The Amazing Race: A Corrida Milionária

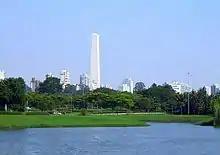
The Starting Line was at the Ibirapuera Park in São Paulo, Brazil.

The series adopted the rules from the American version's tenth and eleventh seasons. With the exception of the Intersection, all clue types were retained in the Brazilian version, as well as the non-elimination penalty. This show also differed from the original format in that while teams leave the Pit Stops in the same order they arrived, the time differences were not always respected. The penalty for not completing a Roadblock was also shorter at three hours compared to four. Route markers are colored yellow and green, reflecting the Brazilian national colours, as opposed to yellow and red in most other versions. Also, contrary to other "Amazing Race" versions, the eliminated teams did not make an appearance at the Finish Line. Additionally, this is the first "Amazing Race" franchise whereby they did not end in the same country as it started as the season started in Brazil and ended in Chile. In most versions, the seasons start and end in same country.